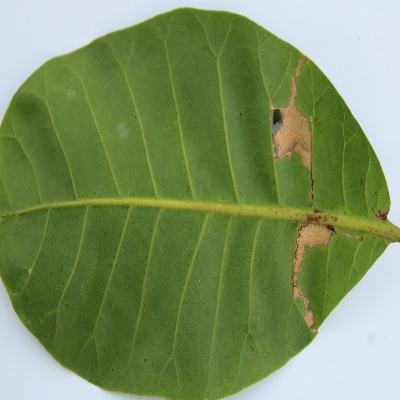
Crop: Cashew
Condition: anthracnose